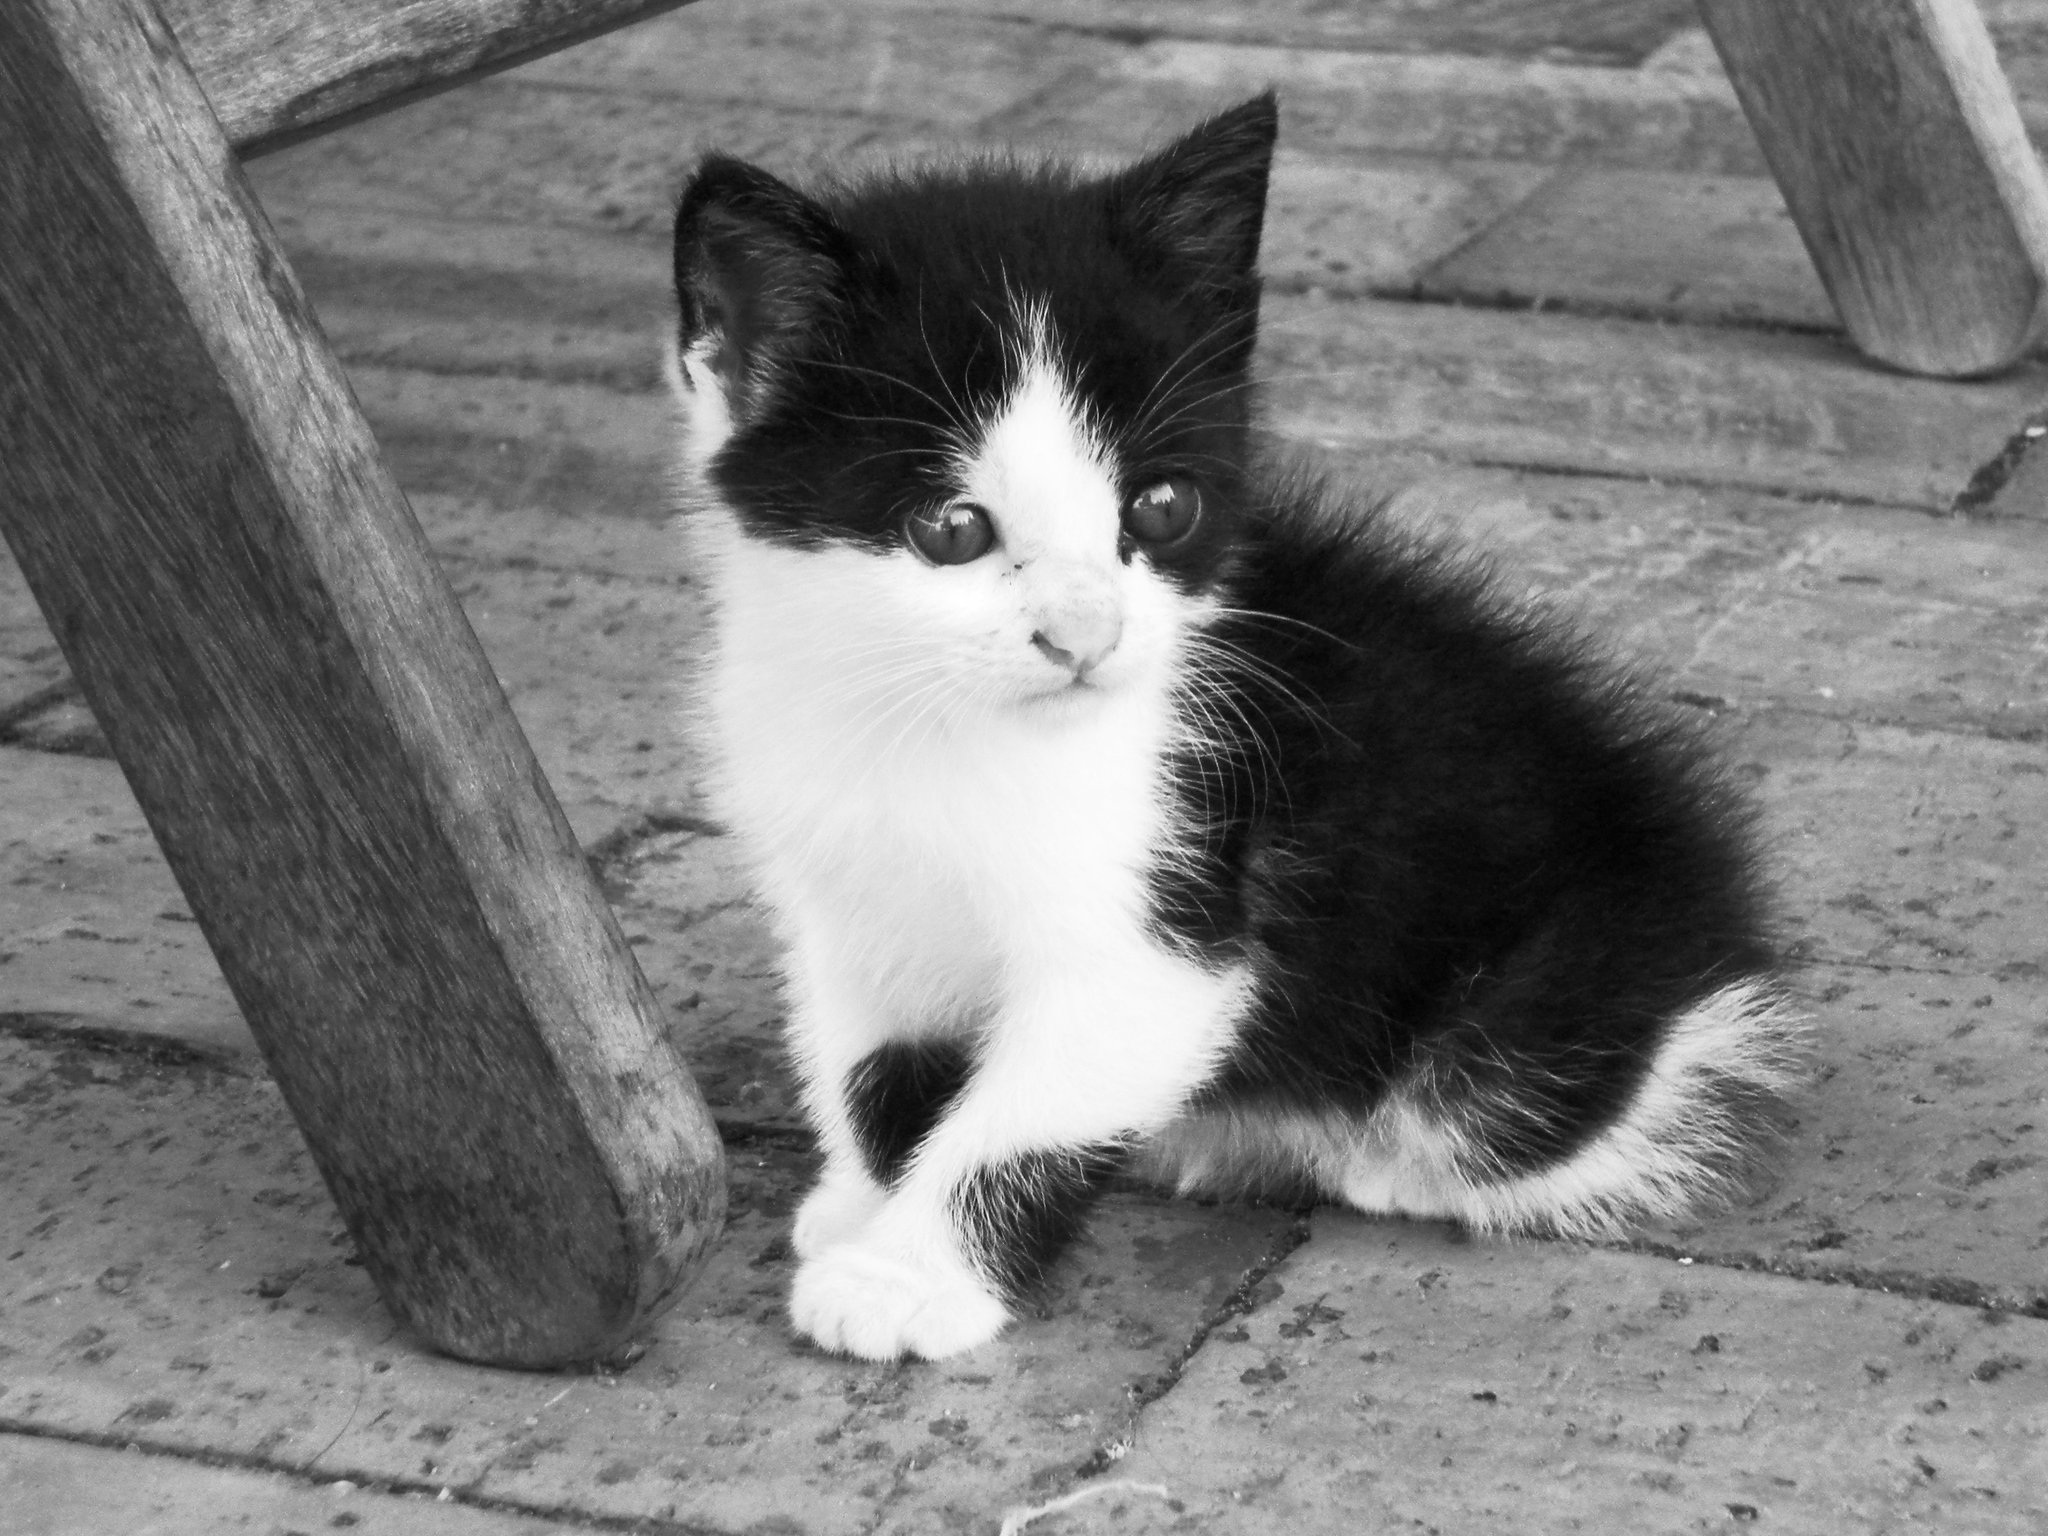
black and white, white, pet, kitten, cat, mammal, black, monochrome, whiskers, animals, vertebrate, felines, norwegian forest cat, monochrome photography, small to medium sized cats, cat like mammal, domestic short haired cat, domestic long haired cat